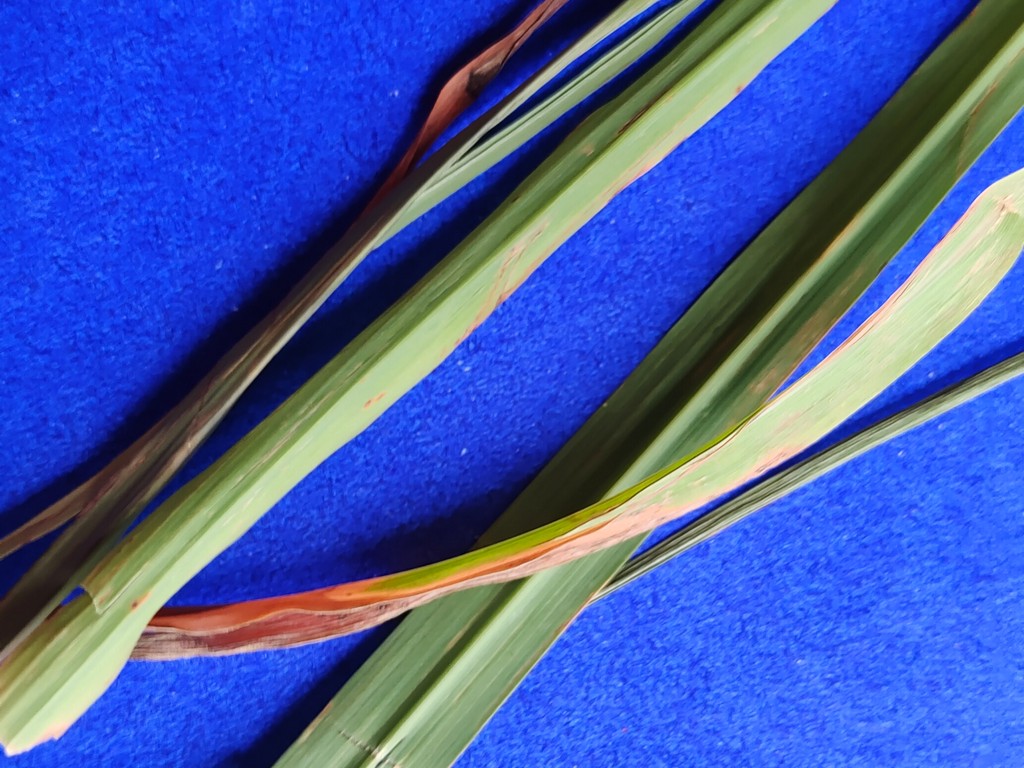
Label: Unhealthy